Jackson Park (Chicago)

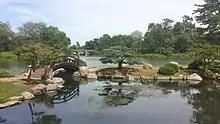
Osaka Garden at Jackson Park

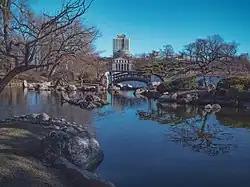
The Garden of the Phoenix and Museum of Science and Industry in Jackson Park

While a comfort station and the North Pond Bridge, both of which date from the 1880s, are still in use, every structure built for World's Columbian Exposition was long ago destroyed by fire, demolished or moved elsewhere, except for the old Palace of Fine Arts, now the Museum of Science and Industry, the only fireproof building at the fair, which fell into disrepair and was rehabilitated with a $5 million grant in 1930 from Julius Rosenwald (President of Sears, Roebuck and Co.). The only other relic from the fair still in the same location is the "Osaka Garden," a Japanese strolling garden. It was reconstructed on its original site on the Wooded Island after being vandalized during World War II. (By itself, the Wooded Island is considered one of "150 great places in Illinois" by the American Institute of Architects.)